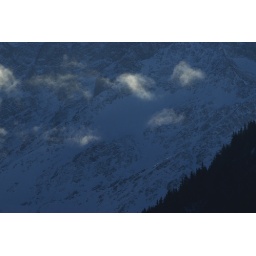
Abstracted landscape in blue I. - or: Tender clouds catching the first light